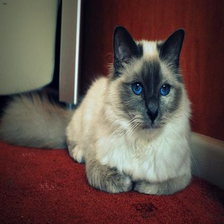
Species: cat
Breed: Birman